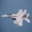
Label: airplane